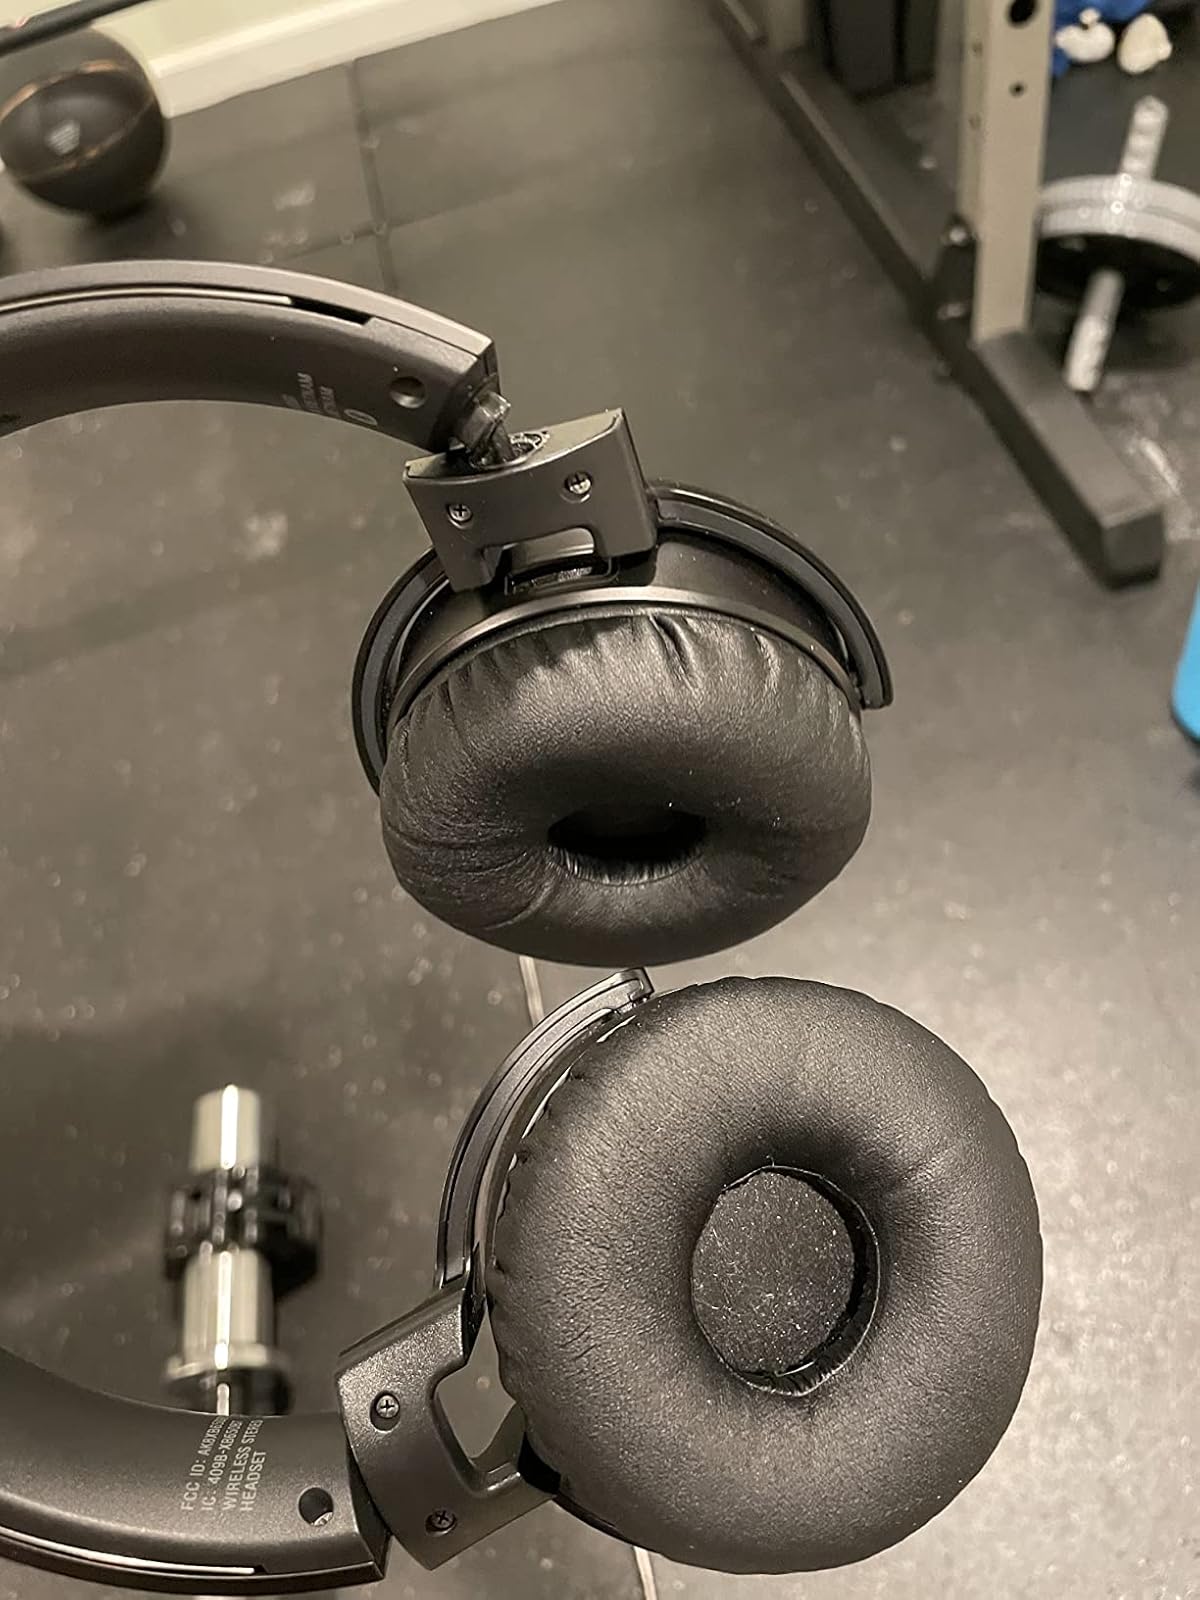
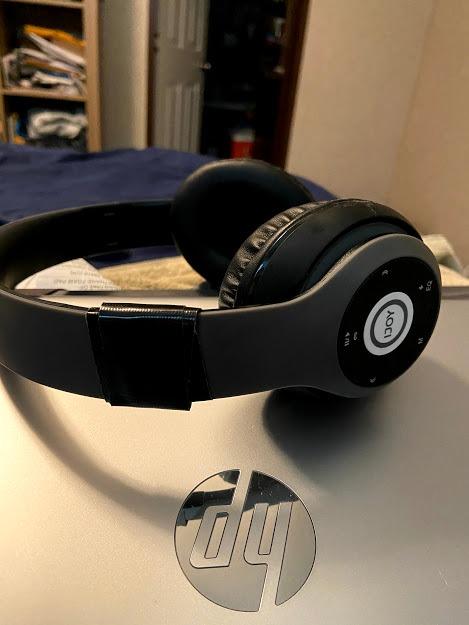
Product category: headphones
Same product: no